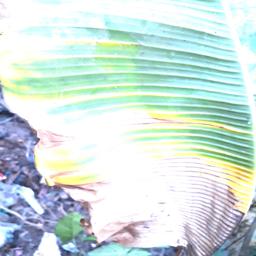
Label: POTASSIUM DEFICIENCY